Ranga Yogeshwar

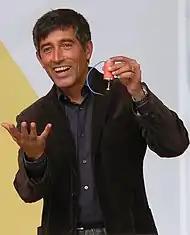
Yogeshwar in 2011

In 1983, he started working in radio and television for various stations. During a stay in India in 1985, he led a series of seminars and conferences, including one at the Indian Institute of Science in Bangalore.